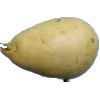
Label: Pear 2